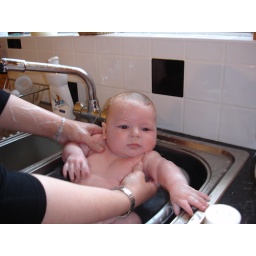
bath in the kitchen sink